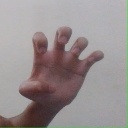
अक्षर: झ